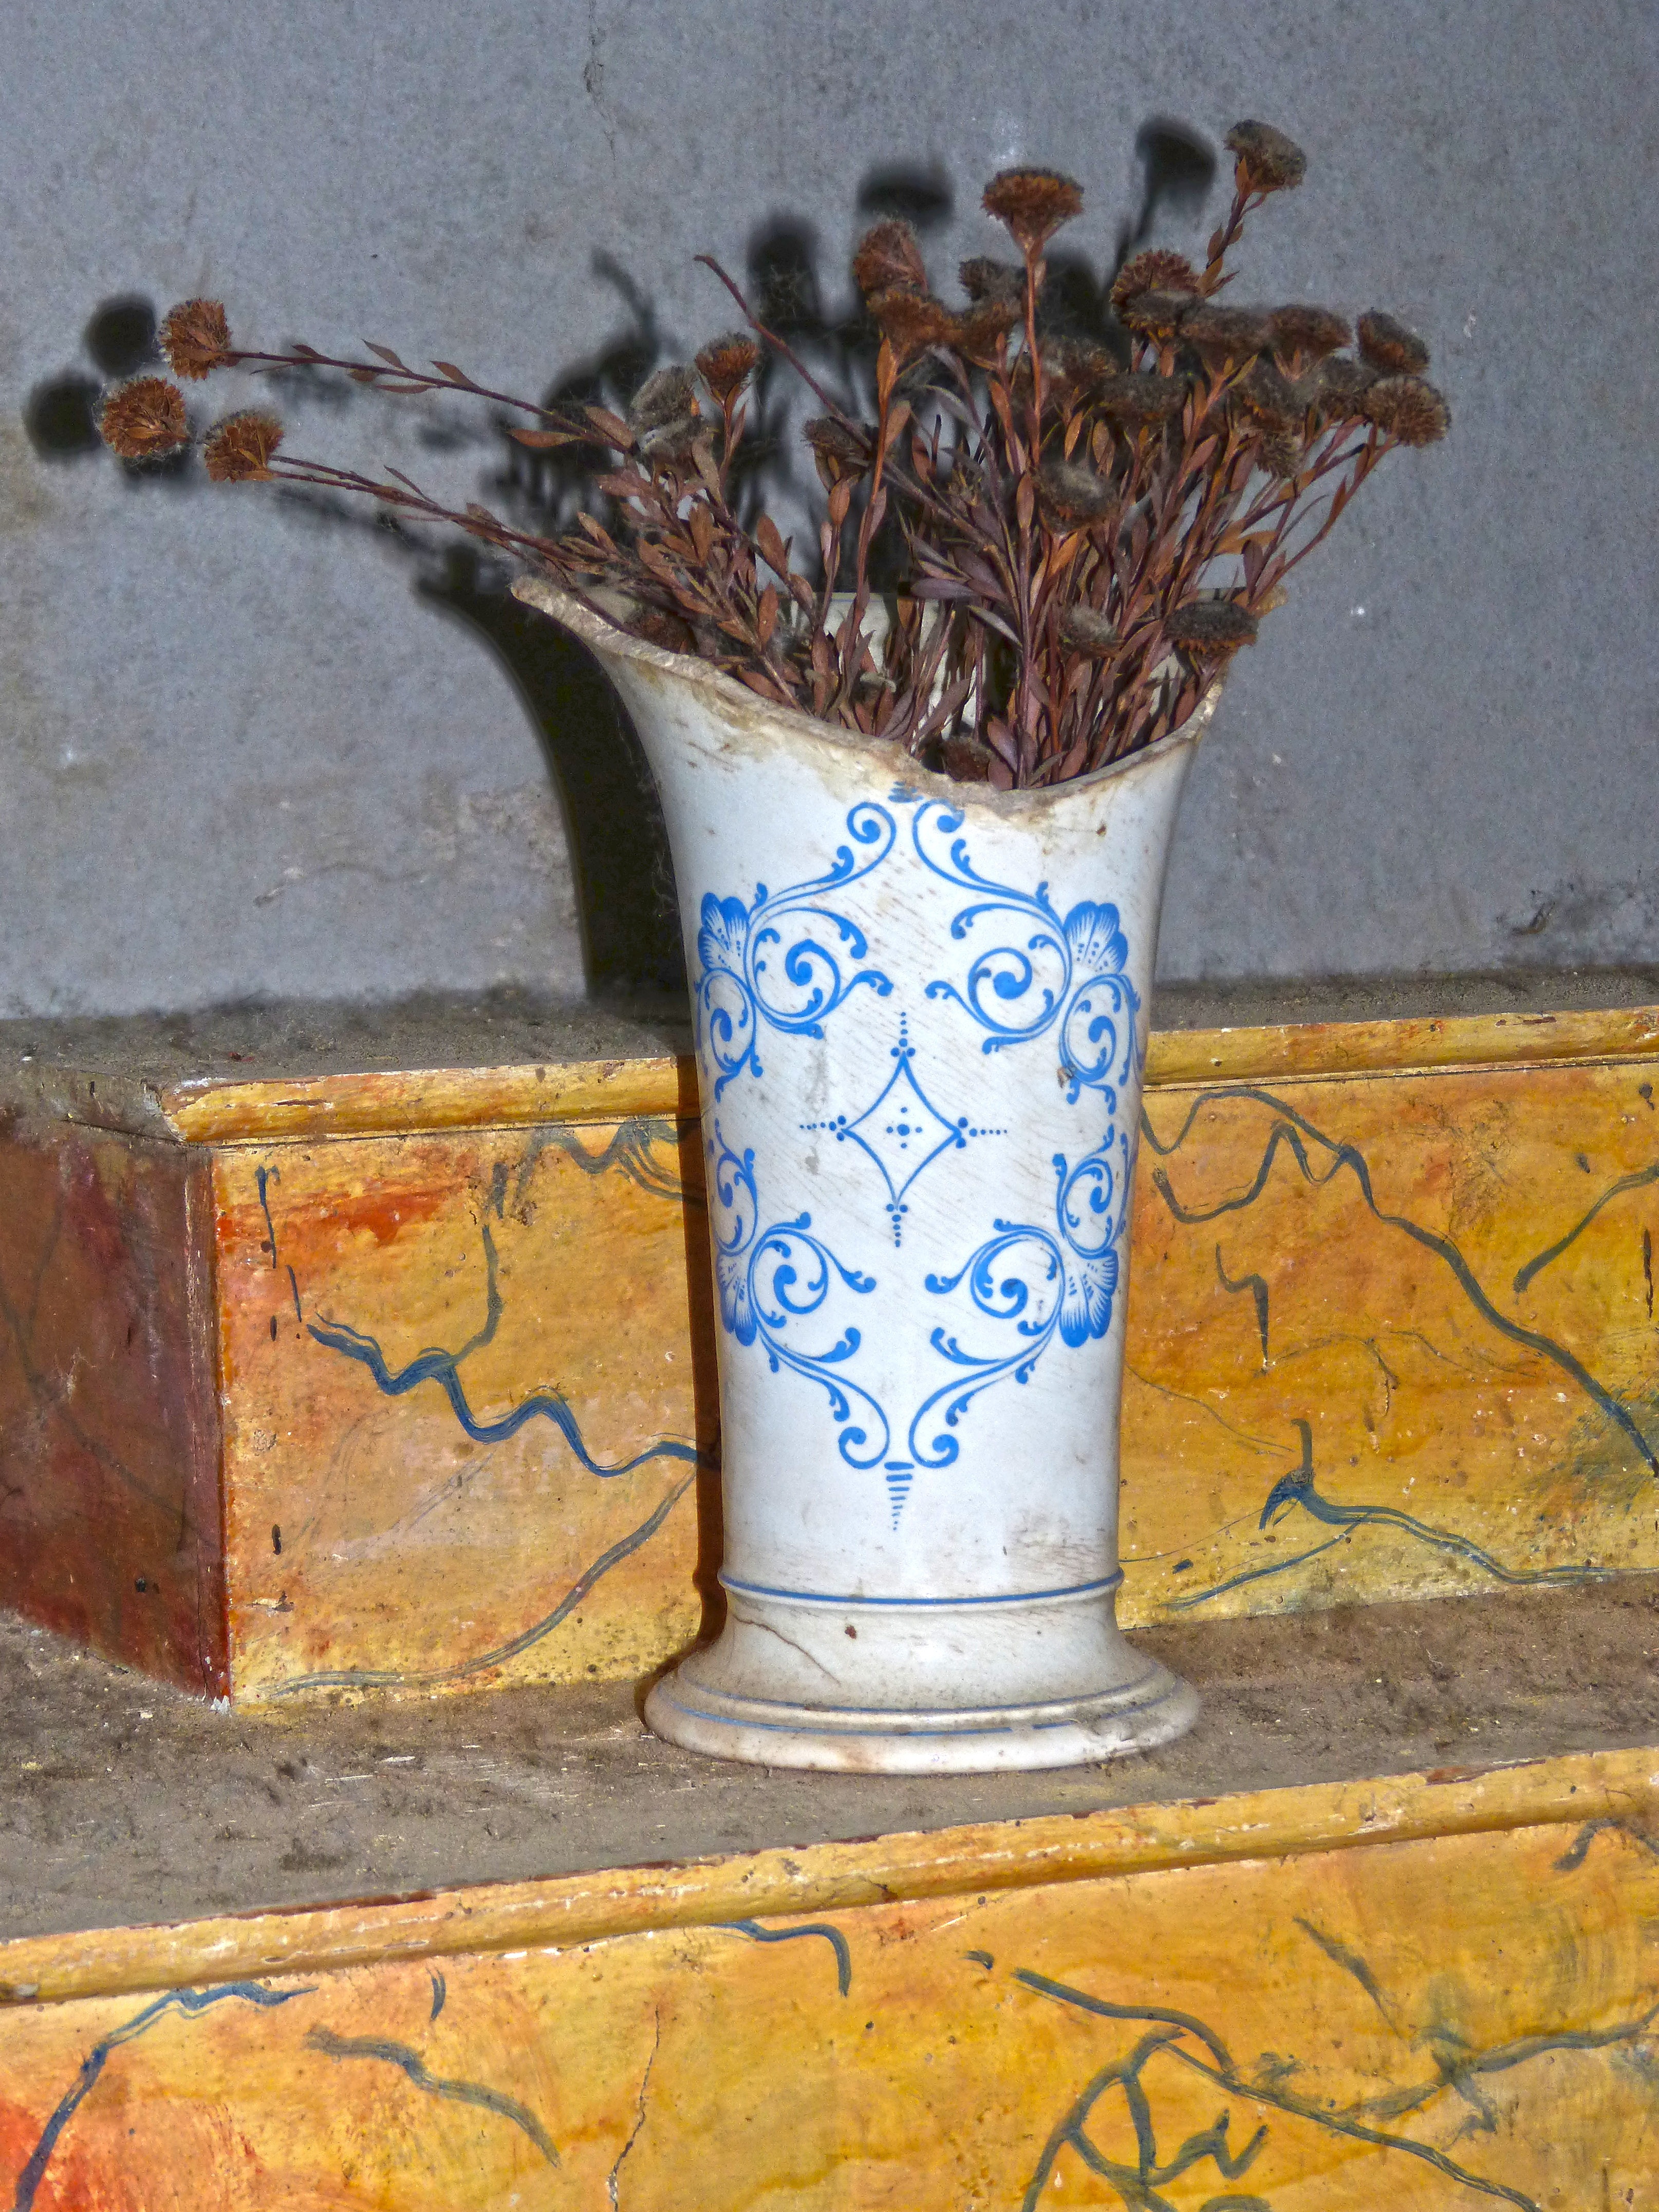
wood, vase, symbol, ceramic, abandoned, material, sculpture, art, altar, carving, porcelain, soledad, dried flowers, abandonment, ancient history